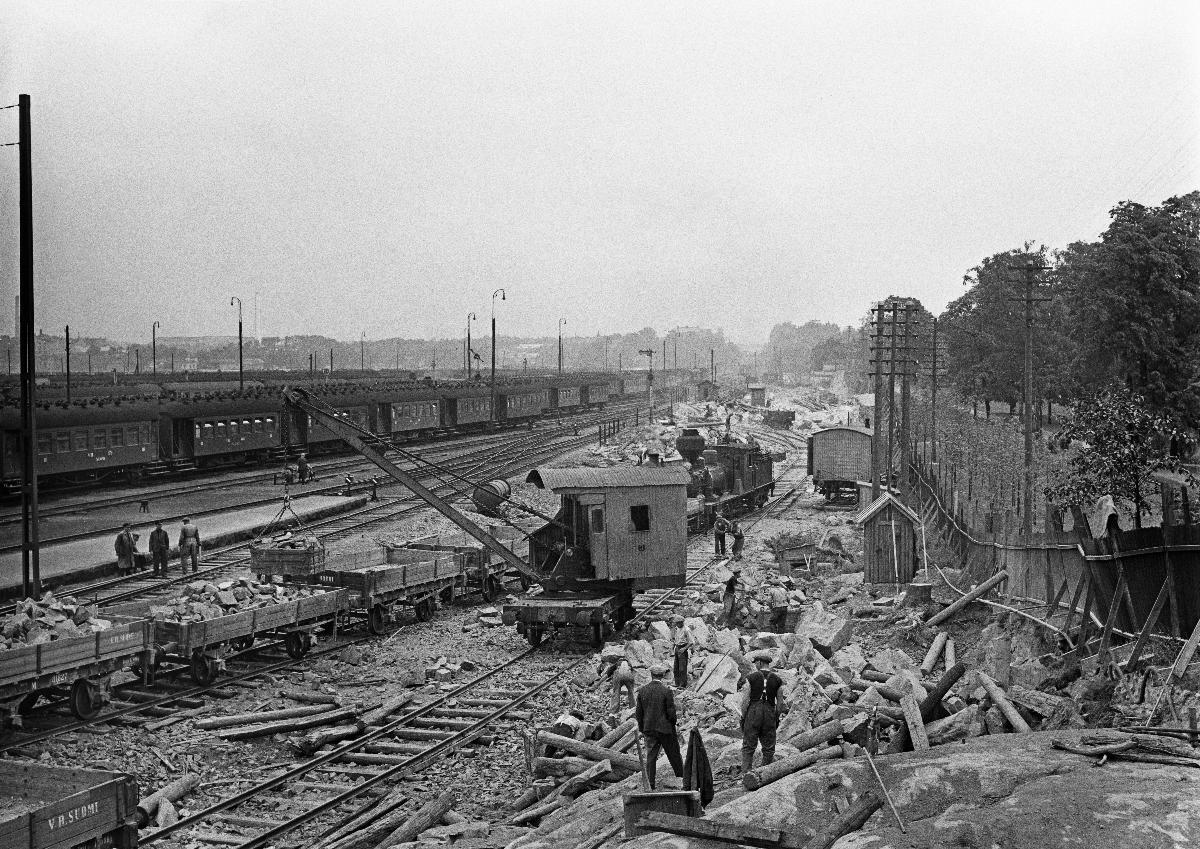
Helsingin ratapiha
Helsingfors bangård; Helsinki railyard
sisällön kuvaus: Näkymä Valtion Rautateiden VR:n ratapihasta Helsingissä 30.6.1939.
Helsingin aseman raiteistoa laajennetaan itään Kaisaniemen puistoon. Raide rakennettiin myös mm. Helsingin aseman hallintorakennuksen pihaan. content description: A view of VR (the Finnish State Railways) rail yard in Helsinki 30.6.1939.

The tracks were extended east to Kaisaniemi park and to the courtyard of Helsinki station administration building. innehållsbeskrivning: En vy över VR:s (Statsjärnvägarna) bangård i Helsingfors 30.6.1939

Spår förlängs österut till Kajsaniemi park. Banan byggdes också på gården till Helsingfors stations förvaltningsbyggnad.
Kuvaaja: Sundström, Hugo, kuvaaja
Vuosi: 1939
Paikka: Suomi, Uusimaa, Helsinki
Aiheet: HBL; rautatiet; junanvaunut; ratapihat; railways; railway wagons; railroad cars; rail yards; railway yards; järnvägar; tågvagnar; bangårdar